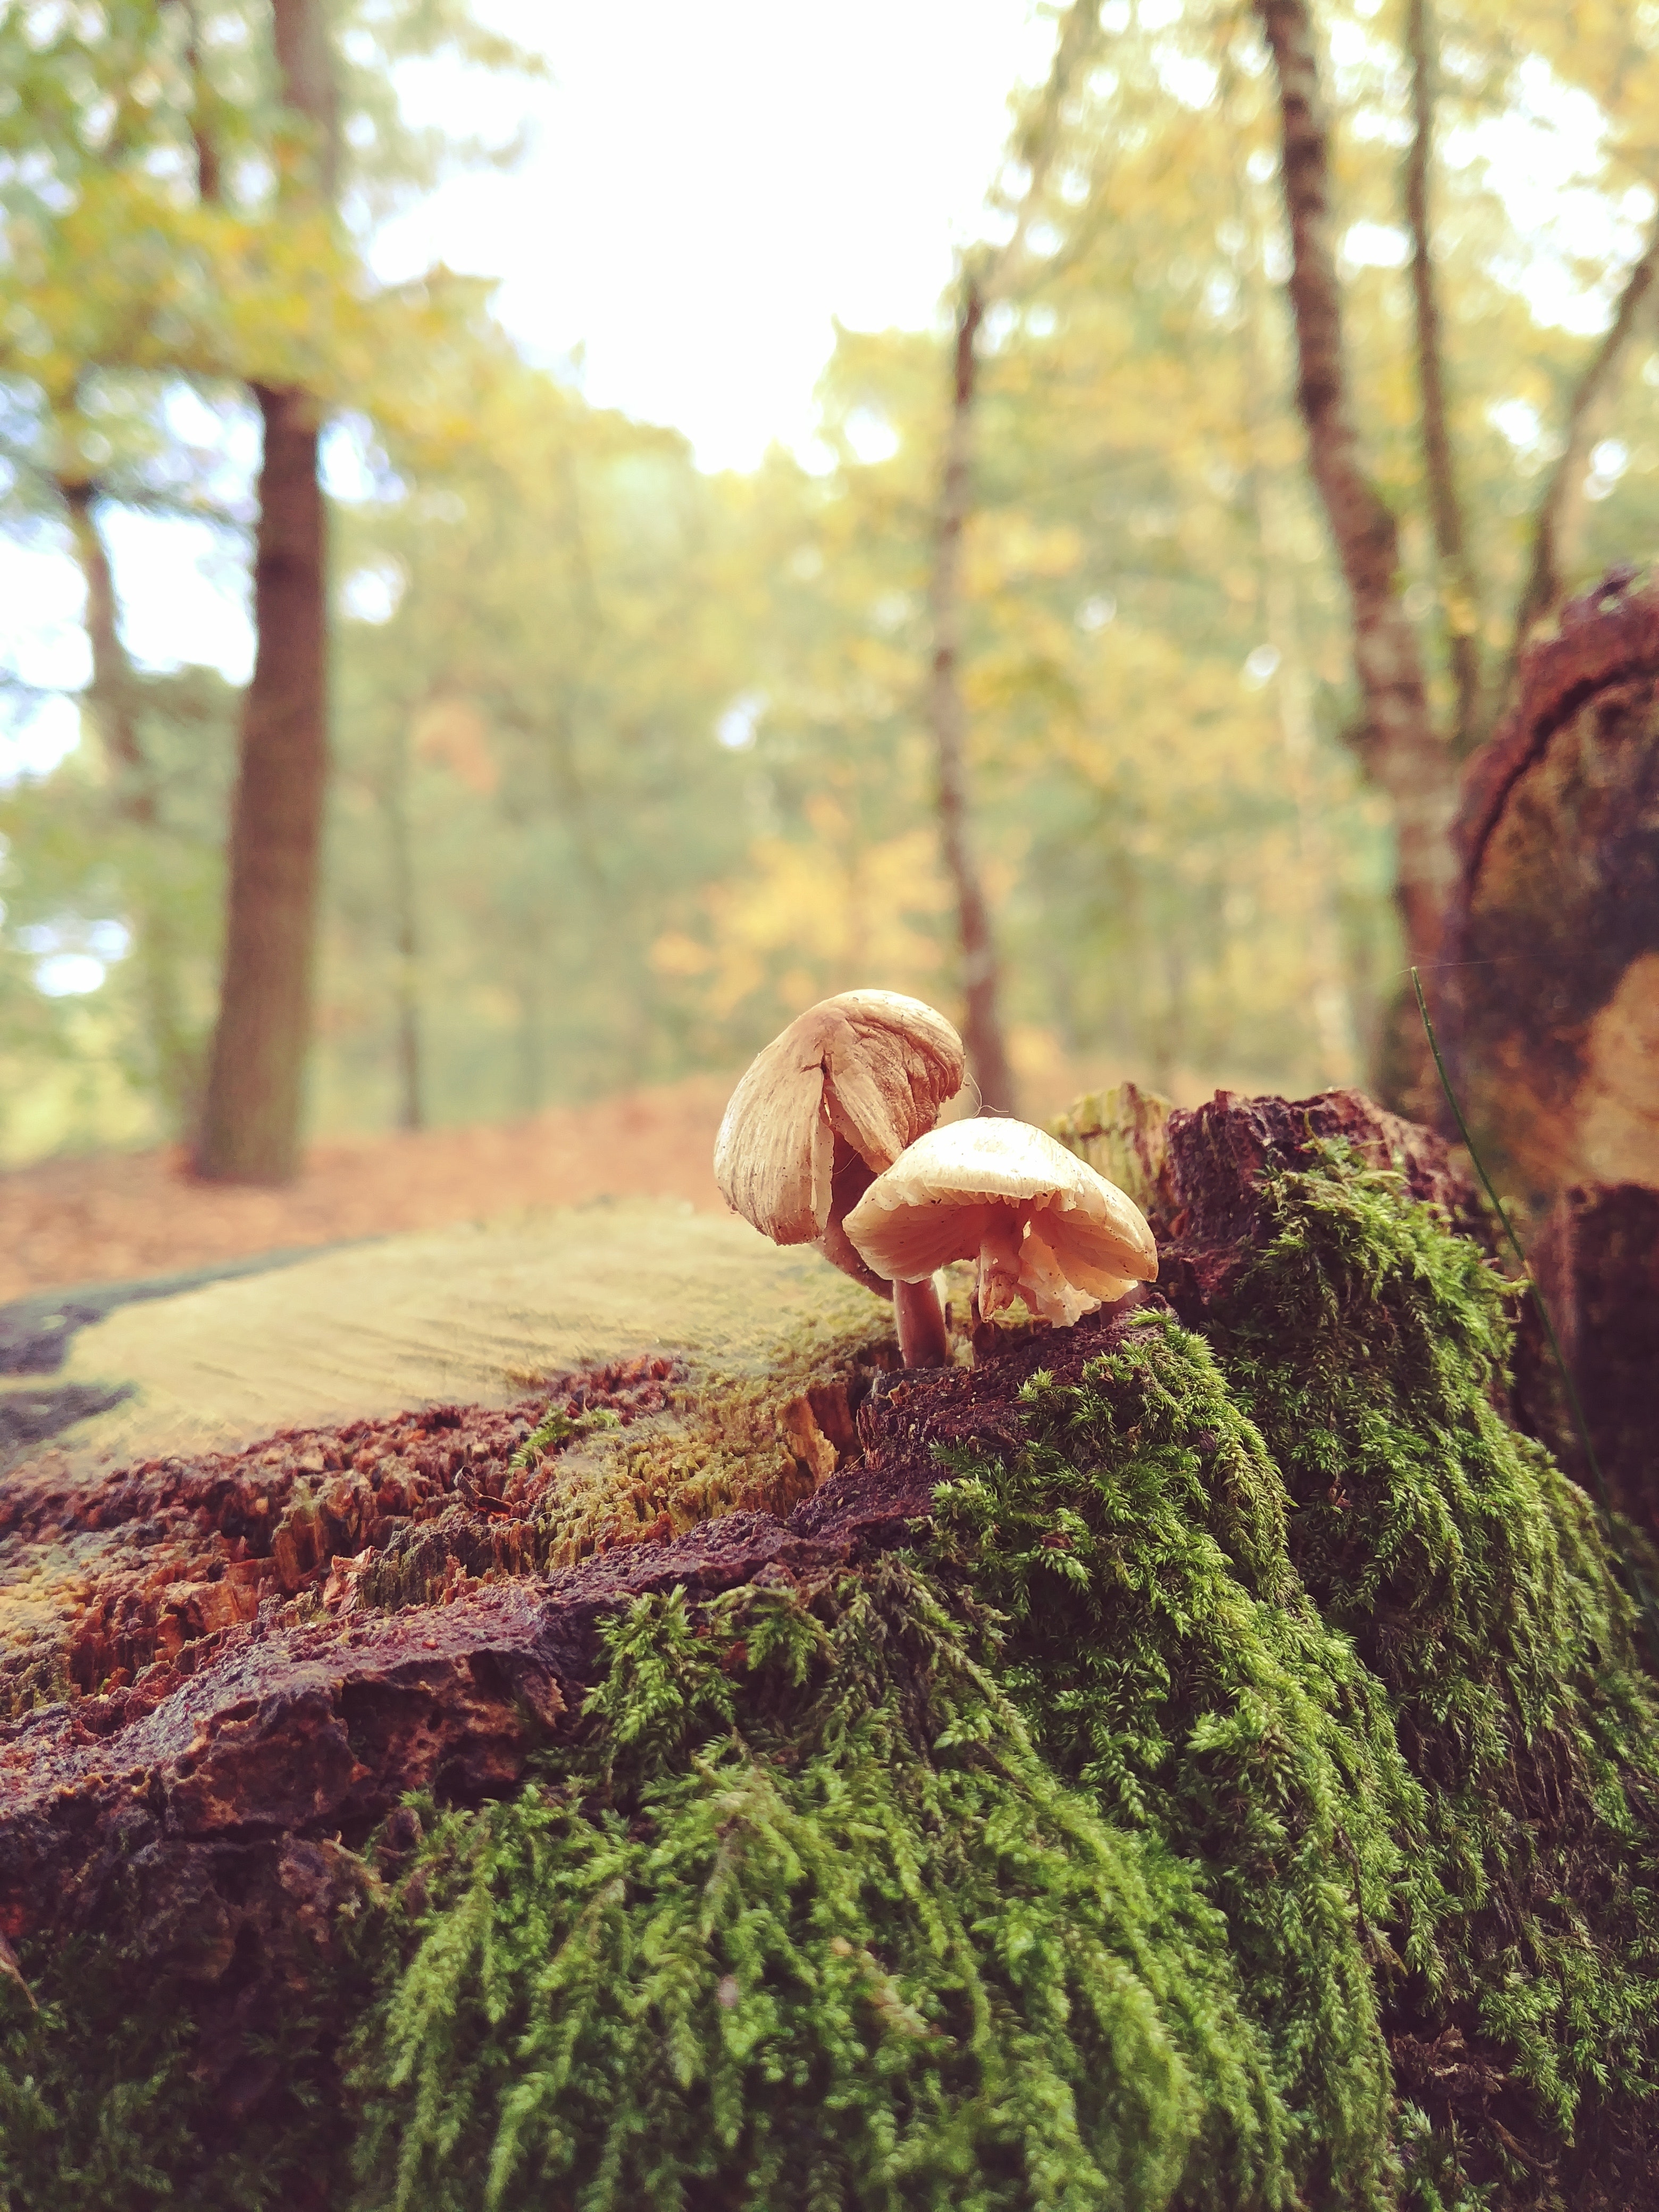
nature, natural landscape, tree, forest, natural environment, green, woodland, trunk, grass, wilderness, sunlight, fungus, penny bun, autumn, leaf, woody plant, mushroom, wood, old growth forest, medicinal mushroom, branch, tree stump, organism, photography, plant, moss, fawn, bolete, non vascular land plant, edible mushroom